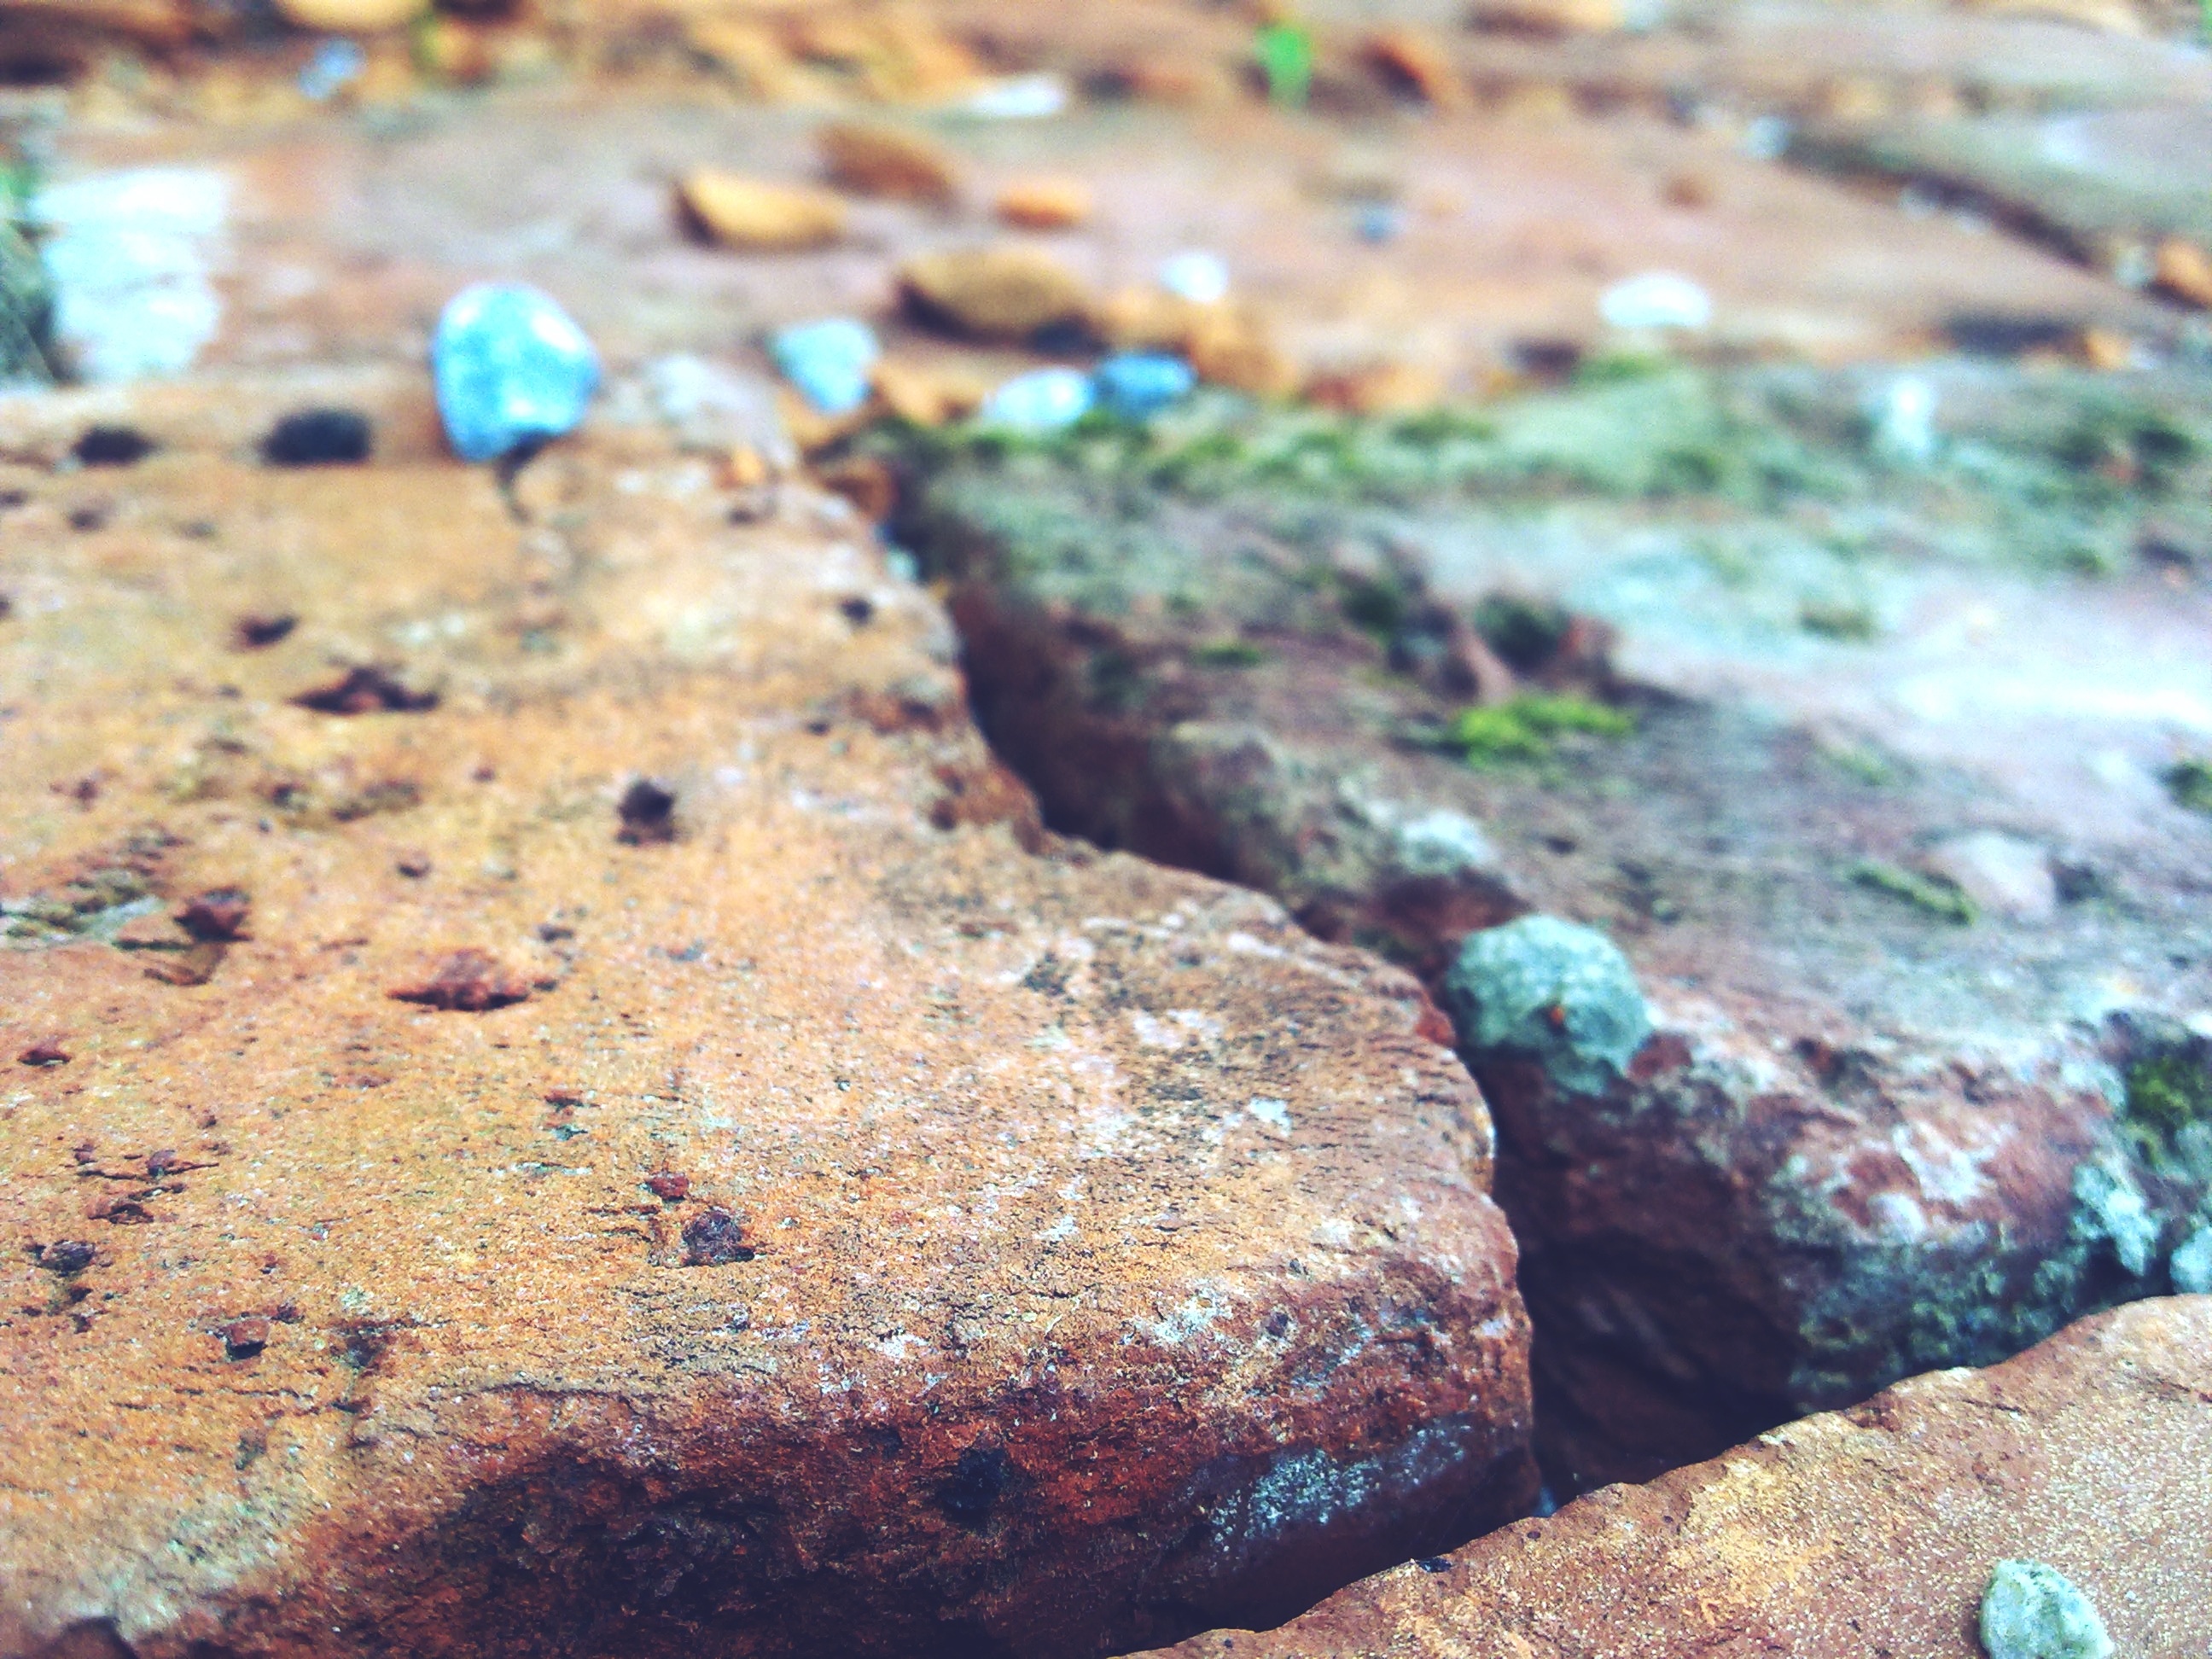
sand, rock, structure, ground, leaf, building, wall, stone, moss, red, pebble, soil, blue, stone wall, colorful, brick, material, brick wall, weathered, background, geology, pebbles, bricks, mosaic, masonry, bricked, rau, sand stone, natural stone wall, natural stones, house wall, colorful brick